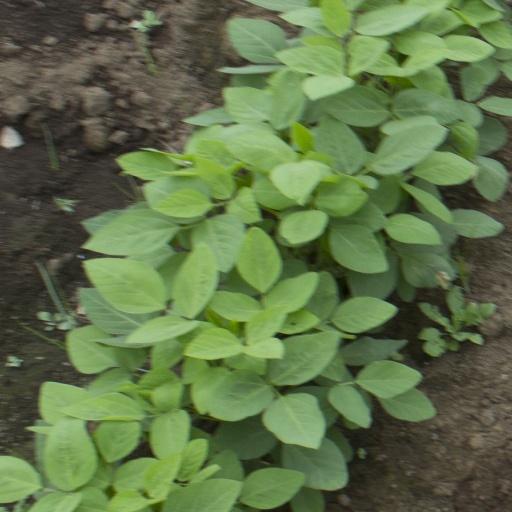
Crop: soybean